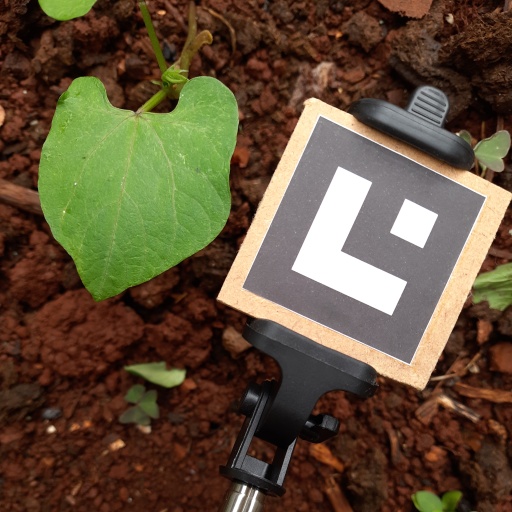
Observations: flat surface, no eating holes, under shade